College

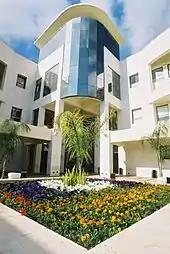
Braude College of Engineering

In Bangladesh, educational institutions offering higher secondary (11th–12th grade) education are known as colleges.